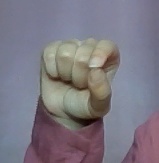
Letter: fa